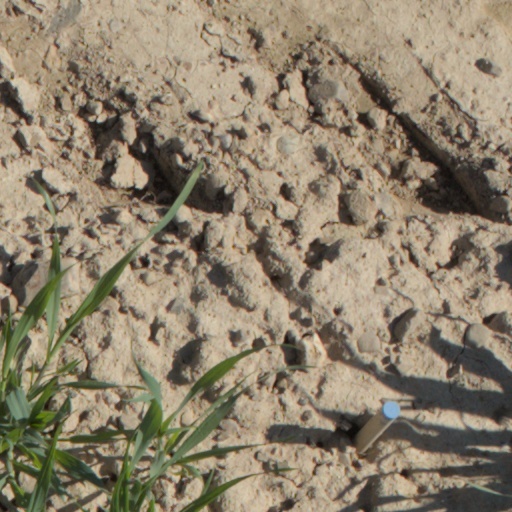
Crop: wheat